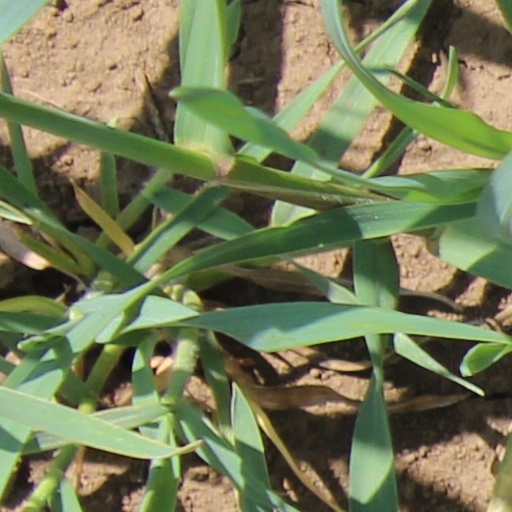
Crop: wheat